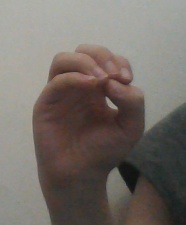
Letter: ha